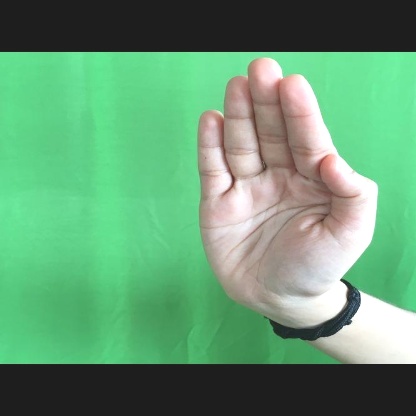
Mudra: Sarpasirsha